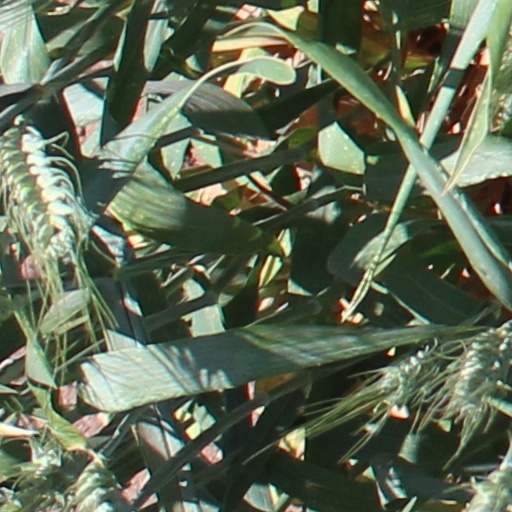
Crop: wheat